Kunjamminis Hospital

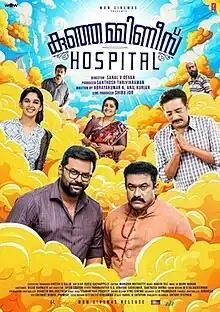
Theatrical release poster

Kunjamminis Hospital is a 2023 Indian Malayalam-language comic fantasy horror film directed by Sanal V. Devan in his directorial debut and co-written by Abhayakumar K. and Anil Kurian. The film features an ensemble cast, including Indrajith Sukumaran, Nyla Usha, Prakash Raj, Baburaj, Sarayu Mohan, Mallika Sukumaran, Harisree Ashokan, Shari, Binu Pappu, Biju Spoanam, and Alexander Prasanth. It was produced by Santhosh Thrivikraman under the banner of Wow Cinemas.